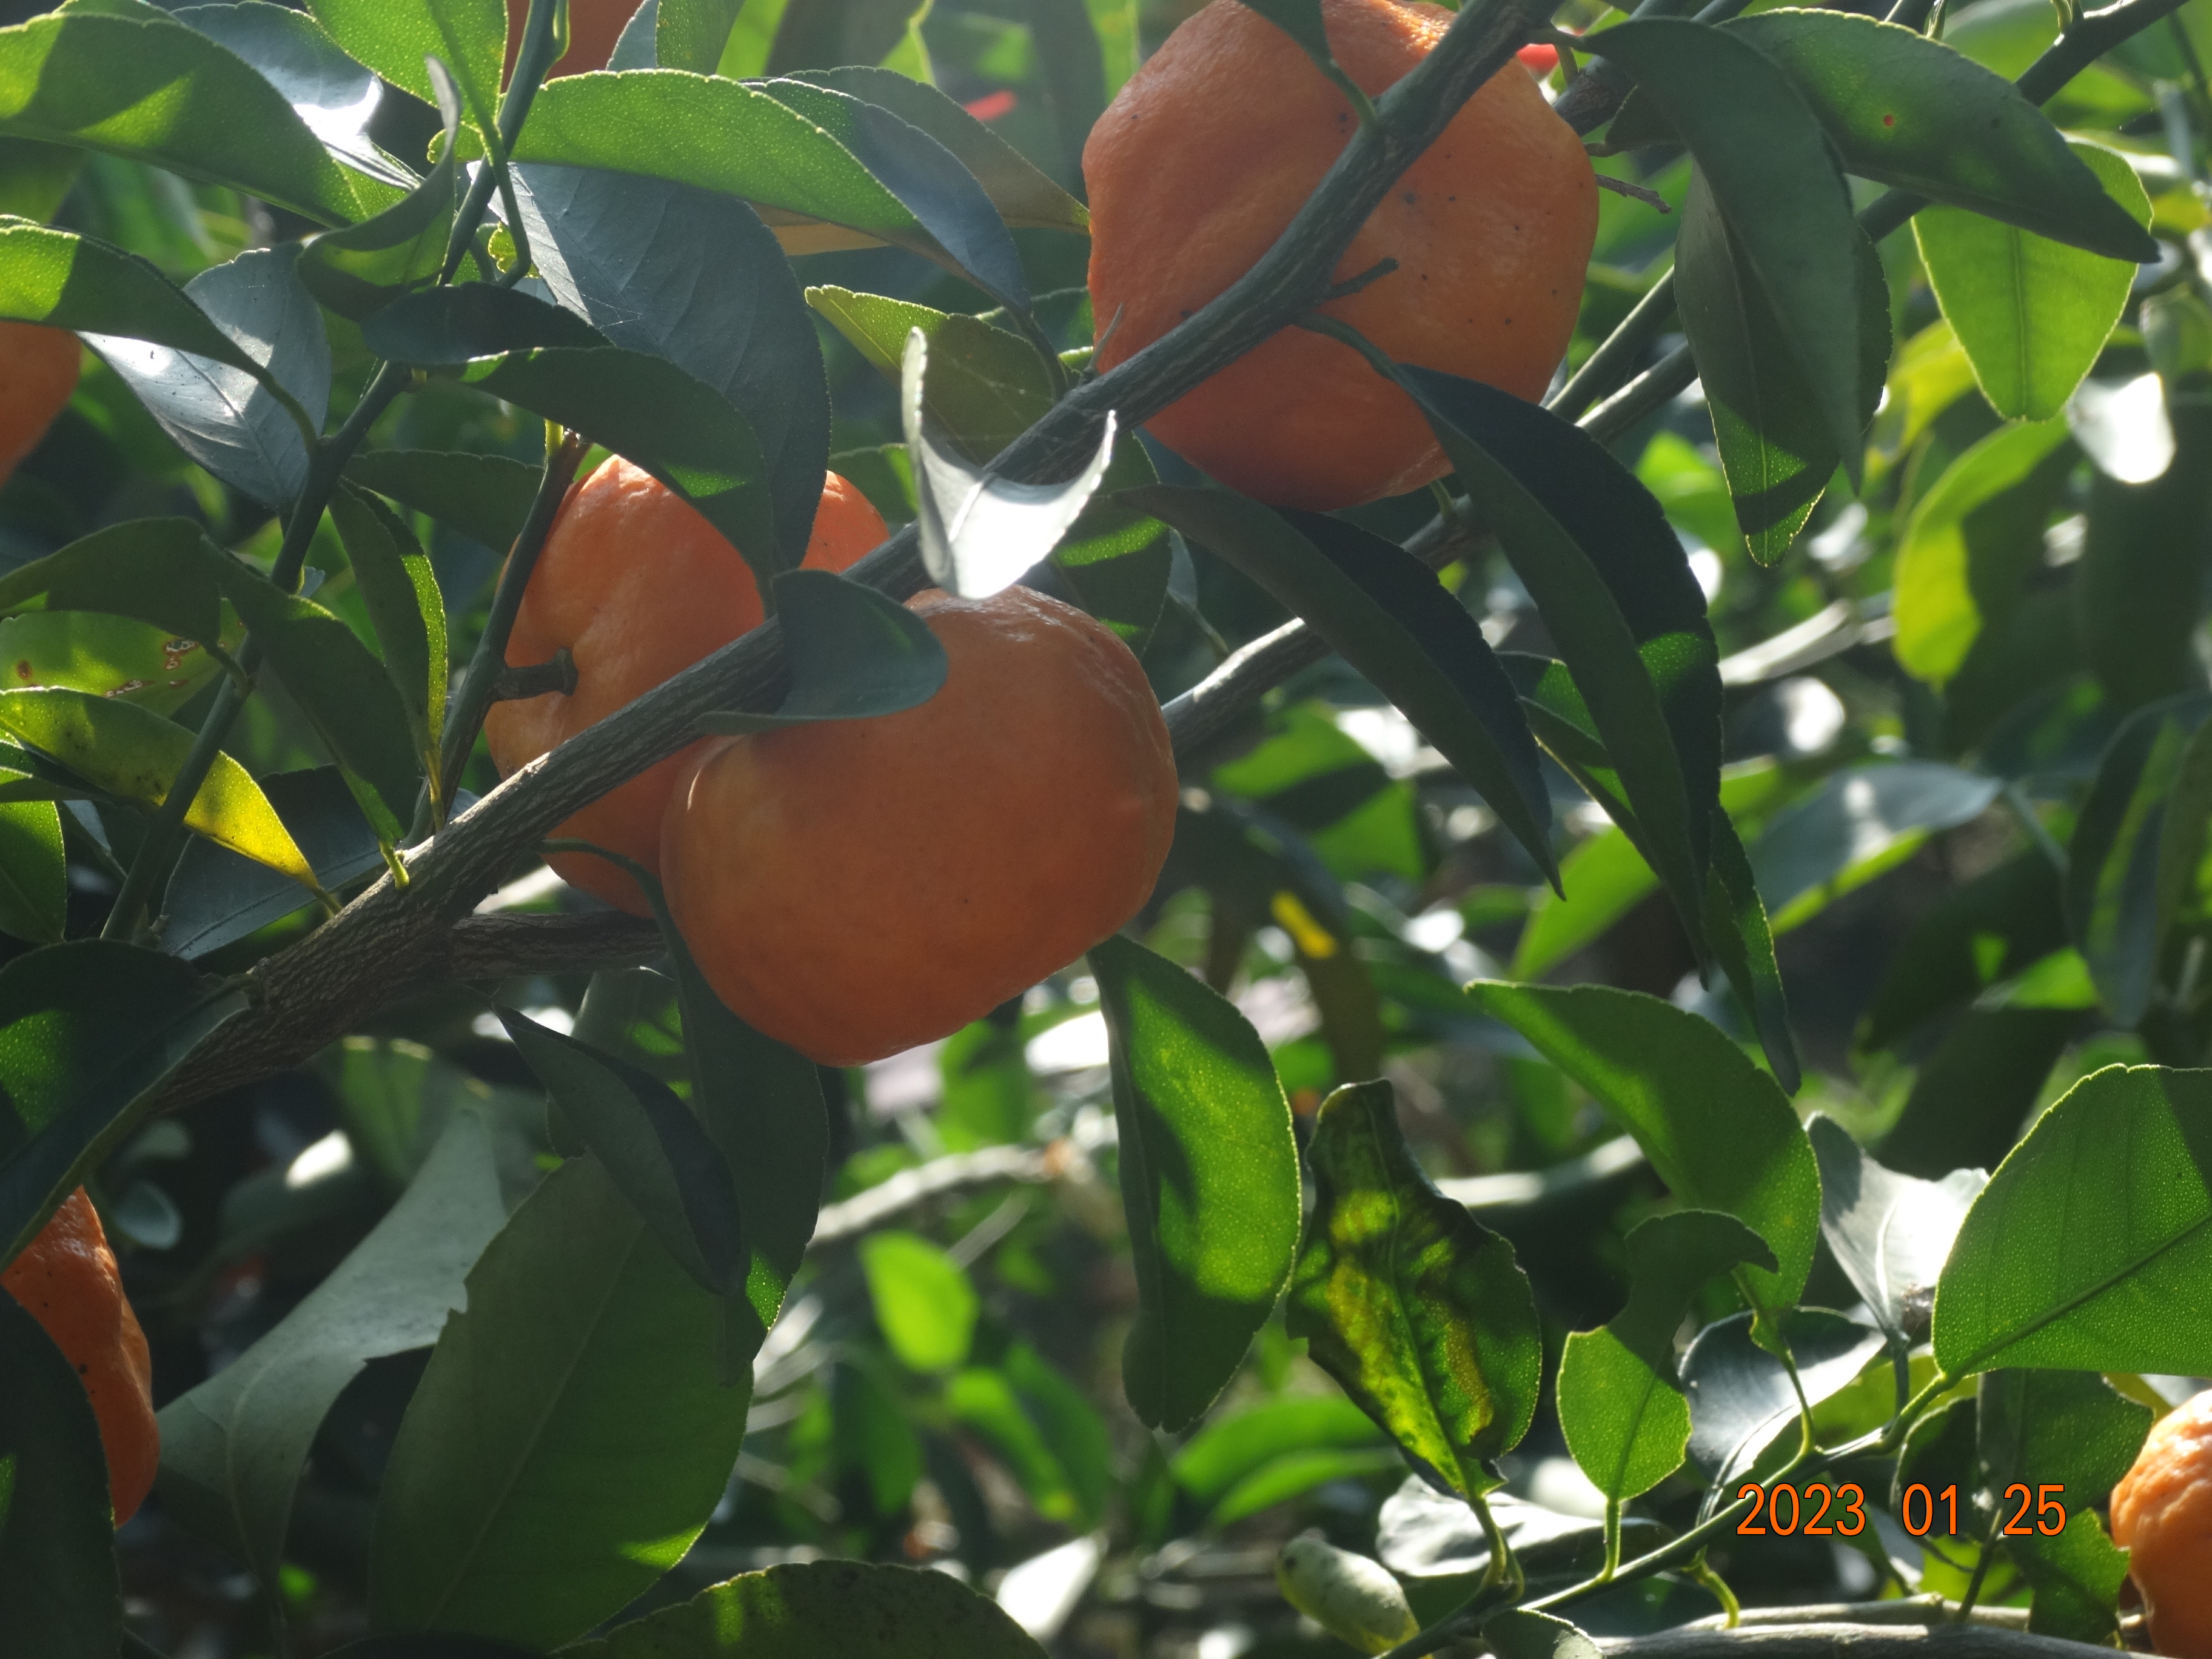
Citrus fruit variety: ponkan